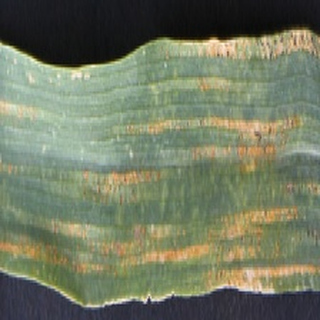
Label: wheat_yellow_rust